Rosalie RSL Hall

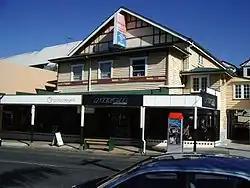
Rosalie RSL Hall, 2006

Rosalie RSL Hall is a heritage-listed school of arts located at 50 Elizabeth Street, Paddington (formerly Rosalie), City of Brisbane, Queensland, Australia. It was designed by Hall & Prentice and built from 1927 to 1928 by W Moody. It is also known as Rosalie School of Arts Commemoration Hall. It was added to the Queensland Heritage Register on 6 September 2005.